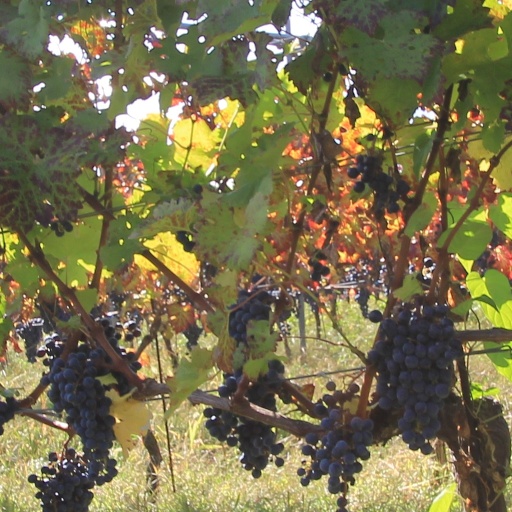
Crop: grape